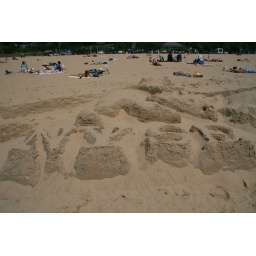
Sand sculptures at a sand sculpture building competition at the beach in Grand Haven.